Thomas Gillespie (North Carolina plantation owner)

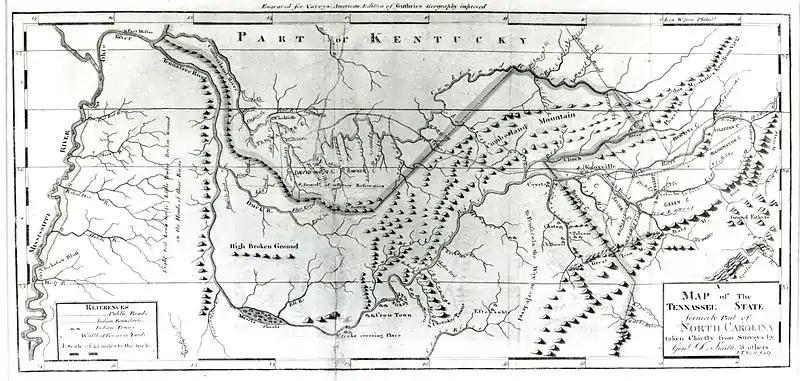

During the American Revolution, Thomas served in at least 1780 and 1781 as a commissary under General Griffith Rutherford, commander of the Rowan County Regiment (active from 1775–1783), which was under the Salisbury District Brigade (active from 1776–1783). General Rutherford lived near Gillespie on Grants Creek